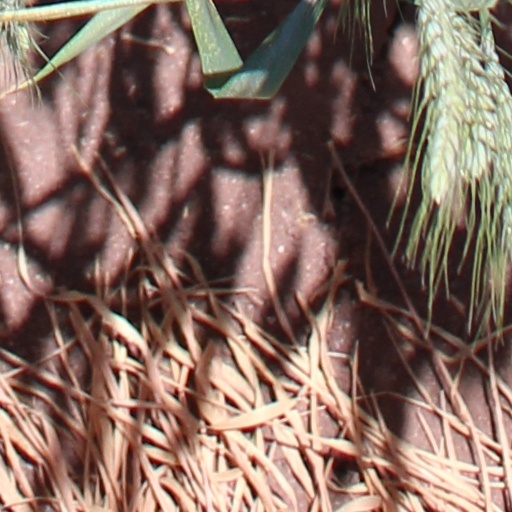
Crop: wheat